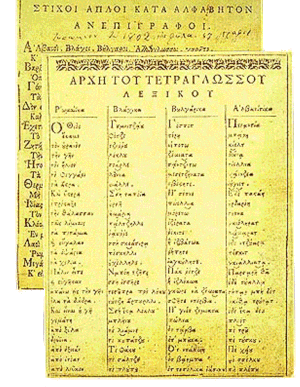
L’aroumain, en aroumain limba armãneascã ou armãnã, désigné aussi par l’adverbe armãneashte/armãneshce, est une langue romane parlée par les Aroumains, faisant partie du diasystème roman de l'Est. L’aroumain est considéré par la plupart des linguistes comme une langue à part, comme le daco-roumain, le mégléno-roumain et l’istro-roumain. Toutefois, pour certains linguistes roumains, il s’agirait d’un dialecte du roumain. La seule certitude sur laquelle tous les linguistes et les toponymistes s’accordent, est que ces langues, individualisées à partir du Xᵉ siècle, proviennent d’un tronc commun roman appelé proto-roumain, évolué du latin vulgaire parlé dans la péninsule des Balkans et le bassin du Bas-Danube.